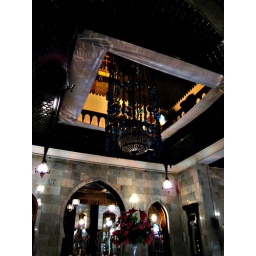
The colorful glass chandelier in the upper lobby was several stories tall.